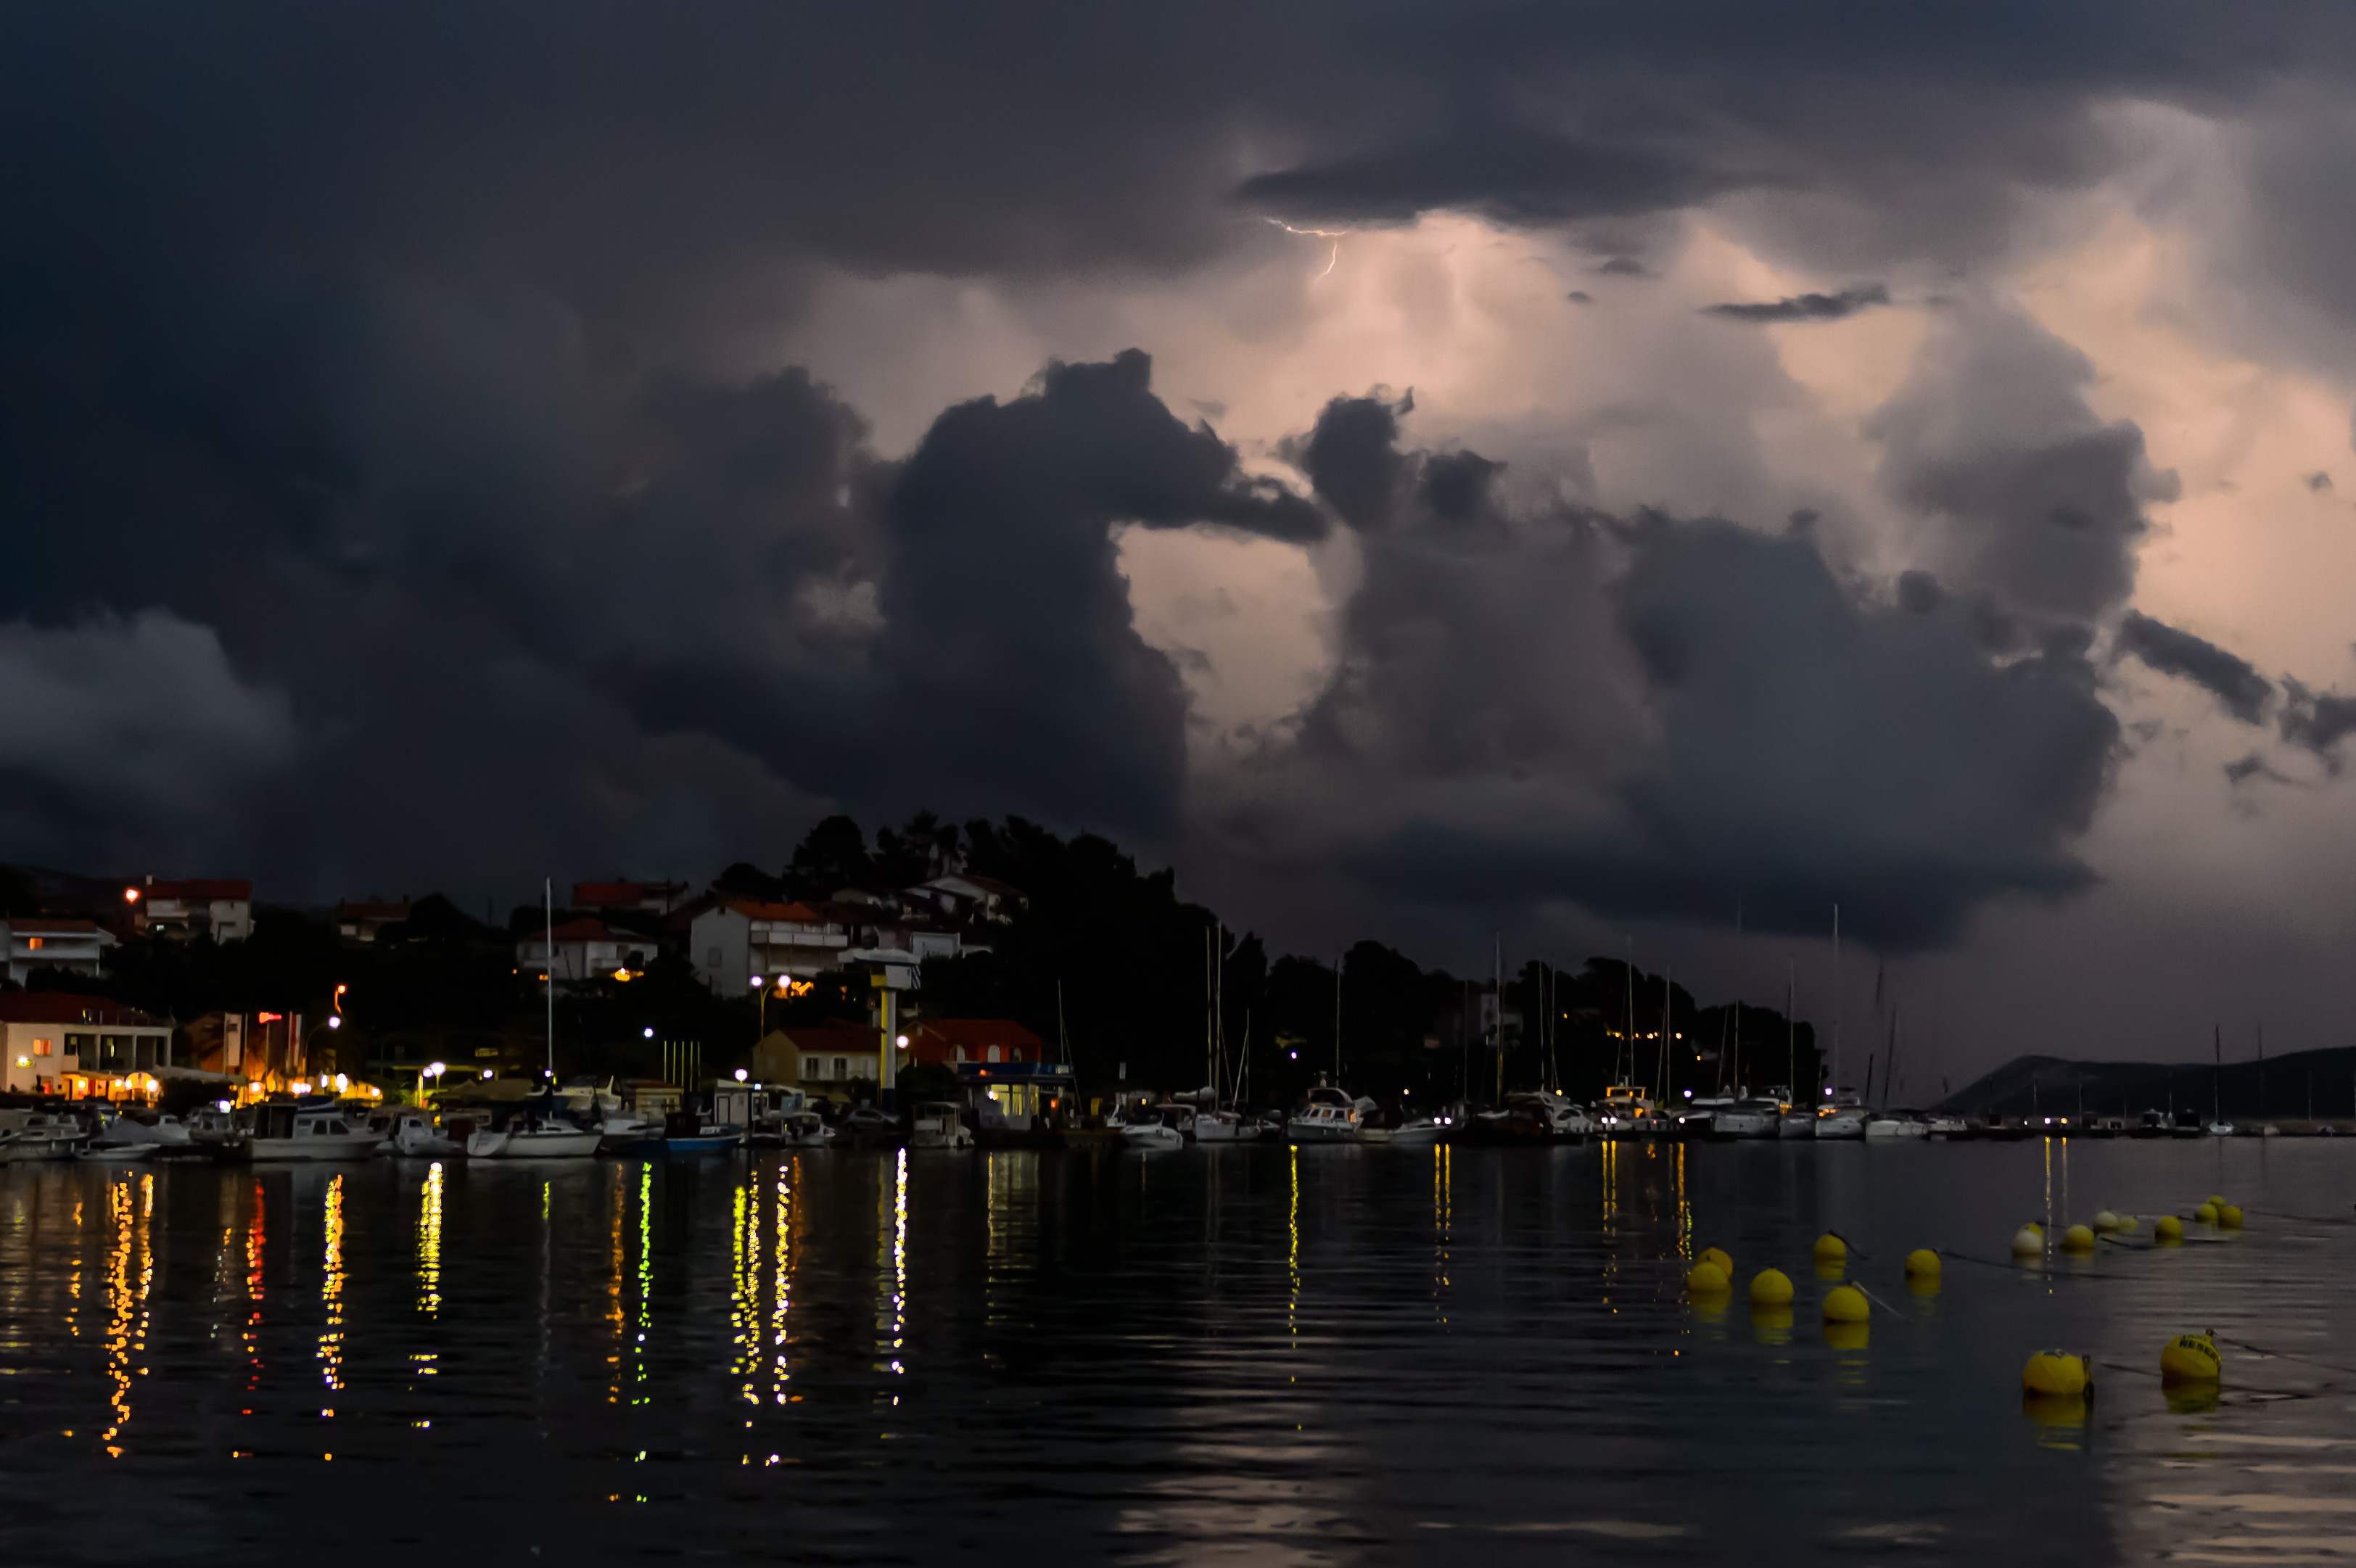
sea, cloud, sky, sunset, night, dawn, dusk, evening, reflection, weather, storm, thunder, croatia, thunderstorm, nightphoto, hvratska, croazia, arbe, temporale, rab, meteorological phenomenon